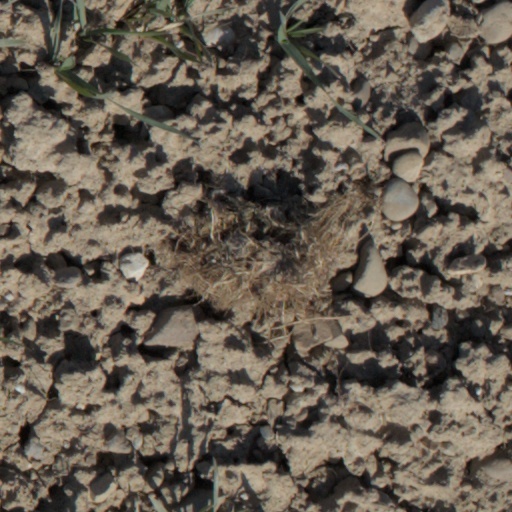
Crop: wheat